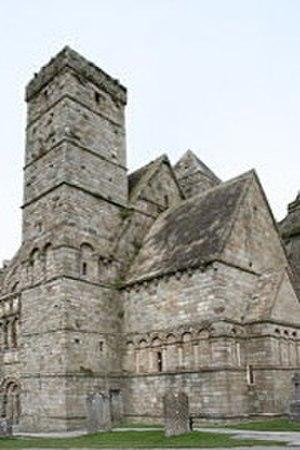
Le Rock of Cashel est un des sites historiques majeurs de l'Irlande. Il est situé à l'ouest de la ville de Cashel, dans le comté de Tipperary et dans la province de Munster. Les bâtiments qui ornent le sommet du rock of Cashel présentent une grande complexité par la juxtaposition de très nombreuses époques. Cette complexité n’empêche pas le site d’avoir une unité et un charme sans égal. C’est un des principaux sites d’art celtique et d’architecture médiévale d’Europe.